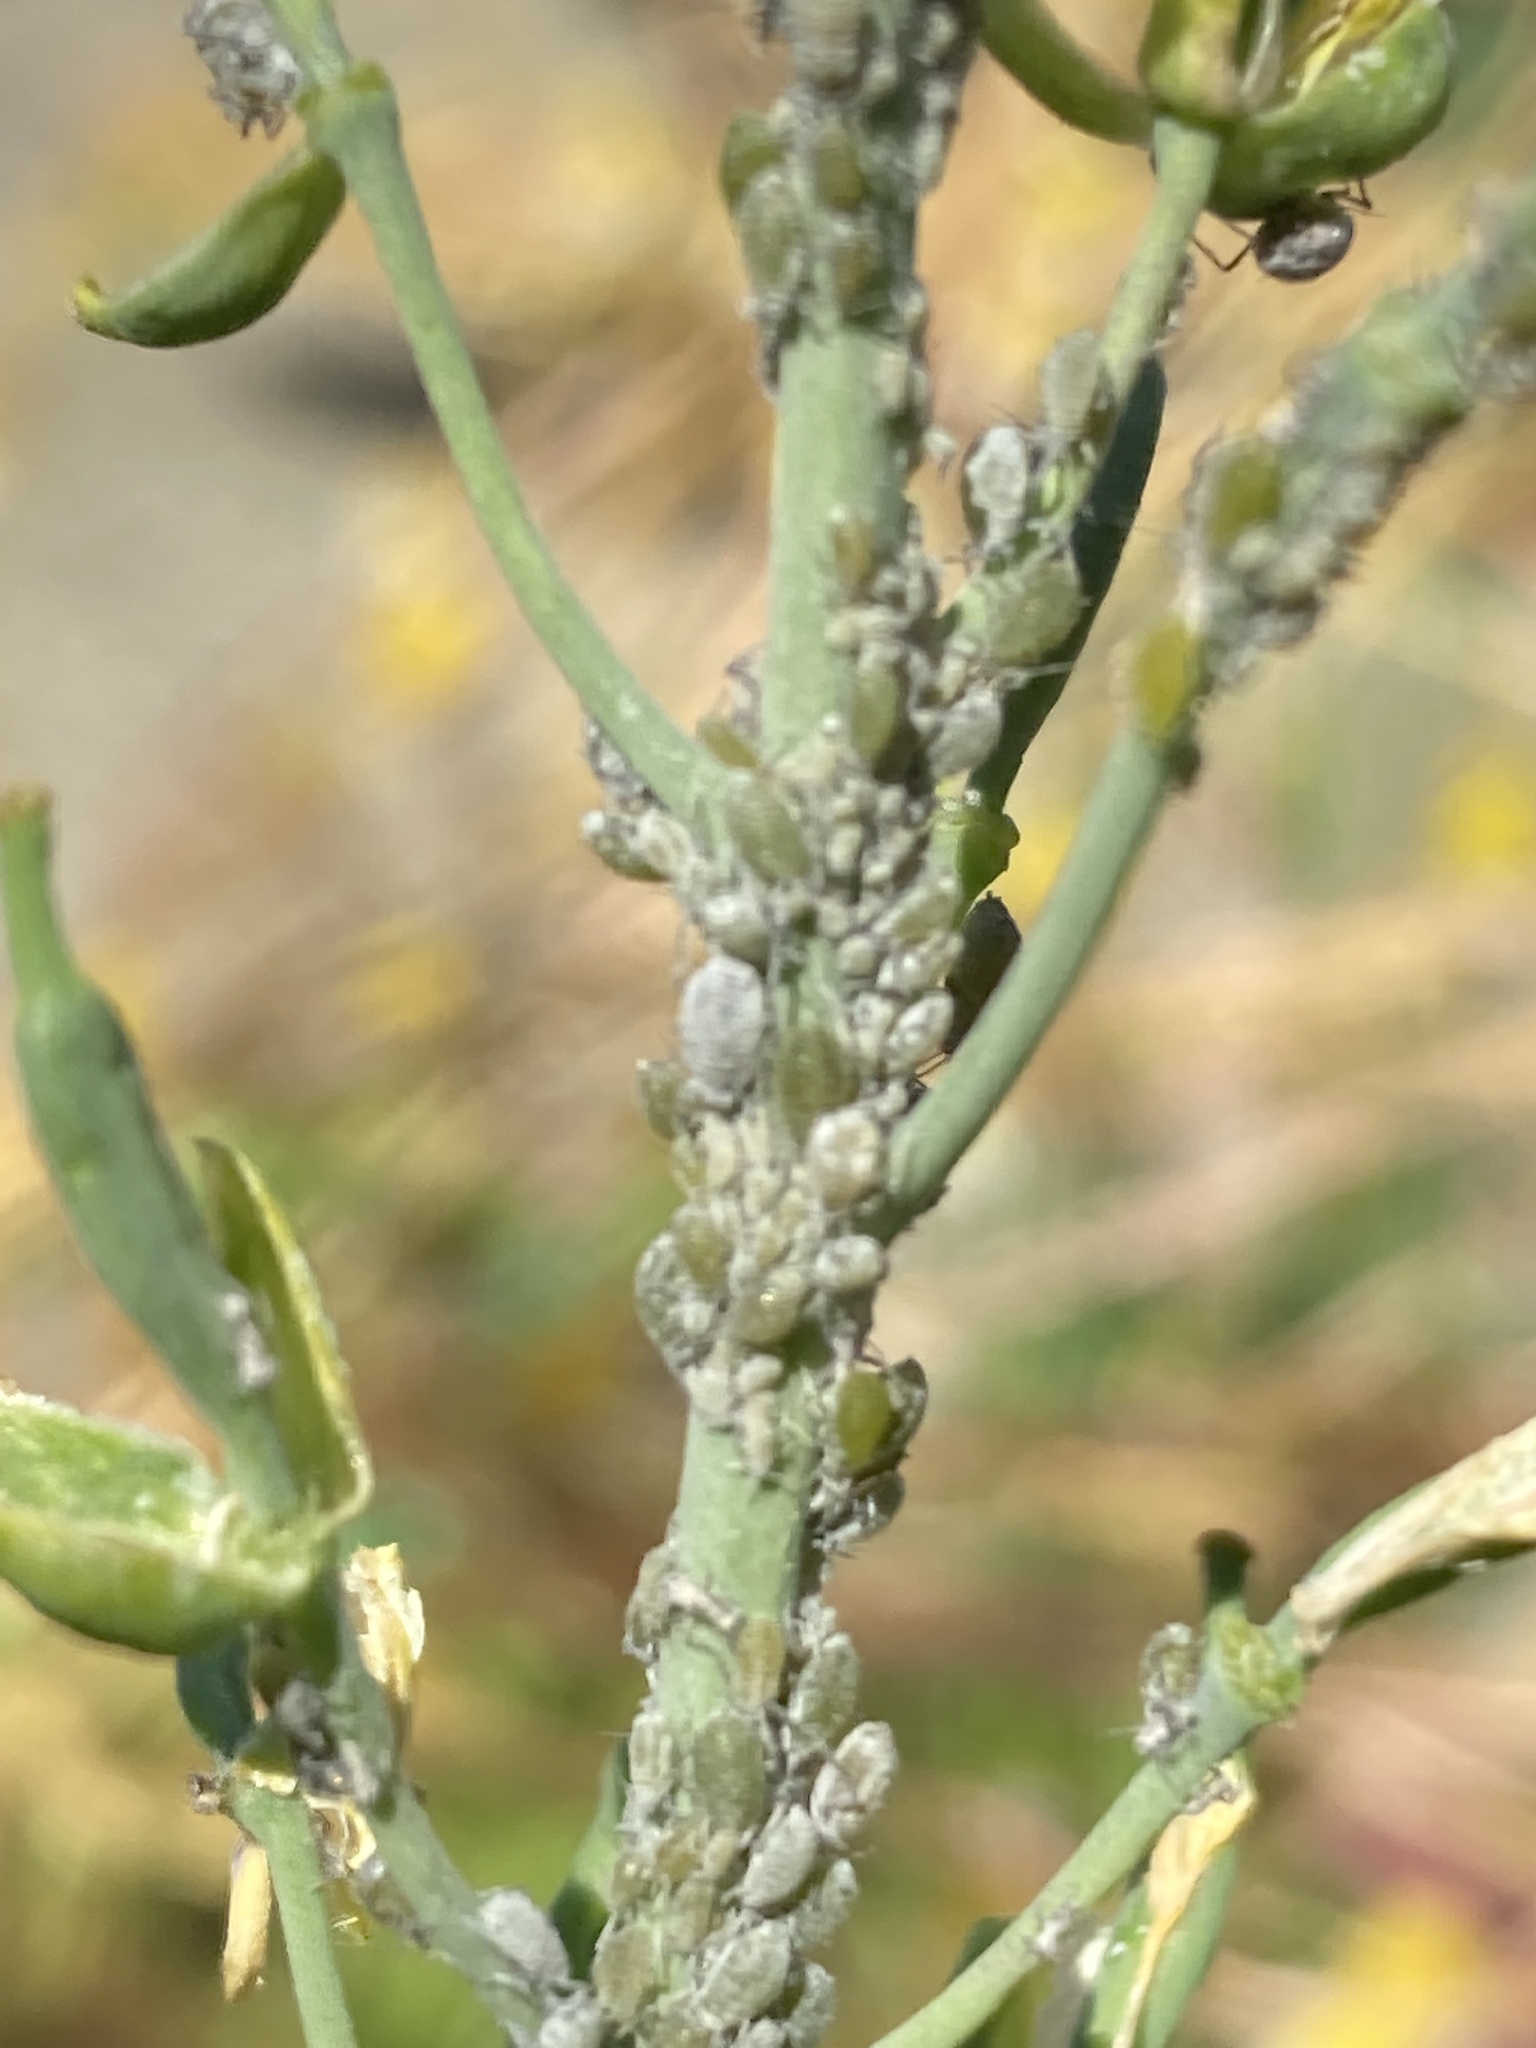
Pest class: cabbage_aphid